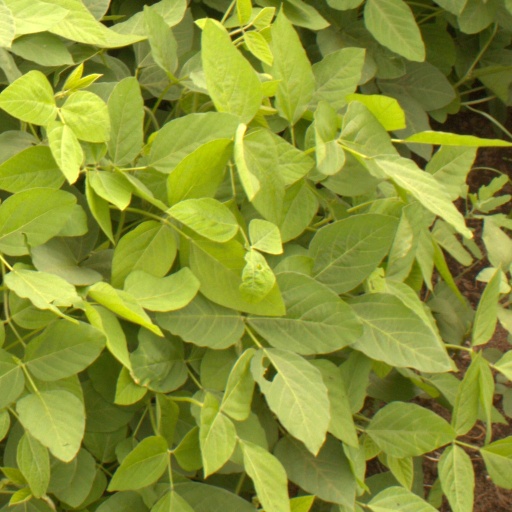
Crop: soybean